Bill Northey

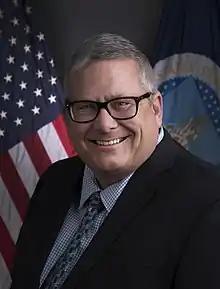
Official portrait, 2018

William Howard Northey (May 27, 1959 – February 5, 2024) was an American politician who served as the Under Secretary for Farm Production and Conservation in the United States Department of Agriculture from 2018 to 2021. A member of the Republican Party, he previously served as the Secretary of Agriculture of Iowa, first elected on November 7, 2006, and sworn in on January 2, 2007. In that position he led the Iowa Department of Agriculture and Land Stewardship.